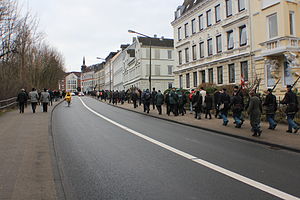
Martinsbjerg
Martinsberg
Martinsbjerg er navnet på en gade og et statistisk distrikt i det sydlige Flensborg i bydelen Sydstaden. Distriktet er beliggende syd for den indre by. Martinsbjerg gennemskæres af byens store indfaldsvej til Slesvig.